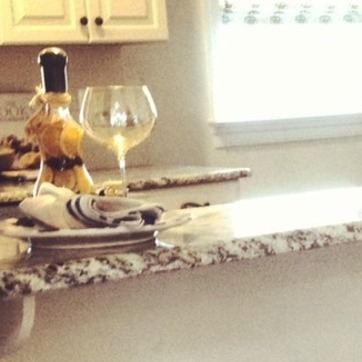
Material: polishedstone